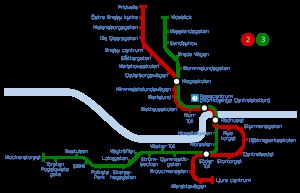
Norrköpings spårvägar / Liniekort
Linjekort
Norrköpings spårvägar er et sporvejssystem i den svenske by Norrköping. Anlæggelsen af sporvejene begyndte i 1902. De fik fra begyndelsen elektrisk drift. I 1904 blev den første linje indviet. I midten af 1920'erne åbnedes den anden linje: linje 1, en ringlinje i de centrale dele, og linje 2 Västra station – Drottninggatan – Marielund. Systemet har maksimalt haft fire linjer, men siden 1966 er der blot to af dem tilbage: linjerne 2 og 3. Begge er dog blevet forlænget siden da. Linje 2 løber nu fra Fridvalla via Trumpetaregatan i Hageby og til Kvarnberget og linje 3 forbinder Klockaretorpet med Vidablick. Sporvidden er 1435 mm.